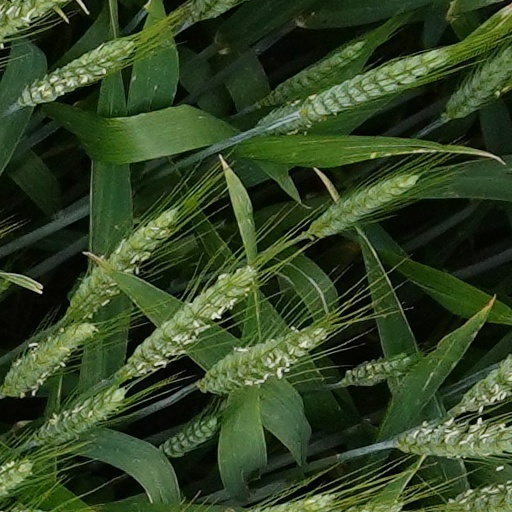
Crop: wheat